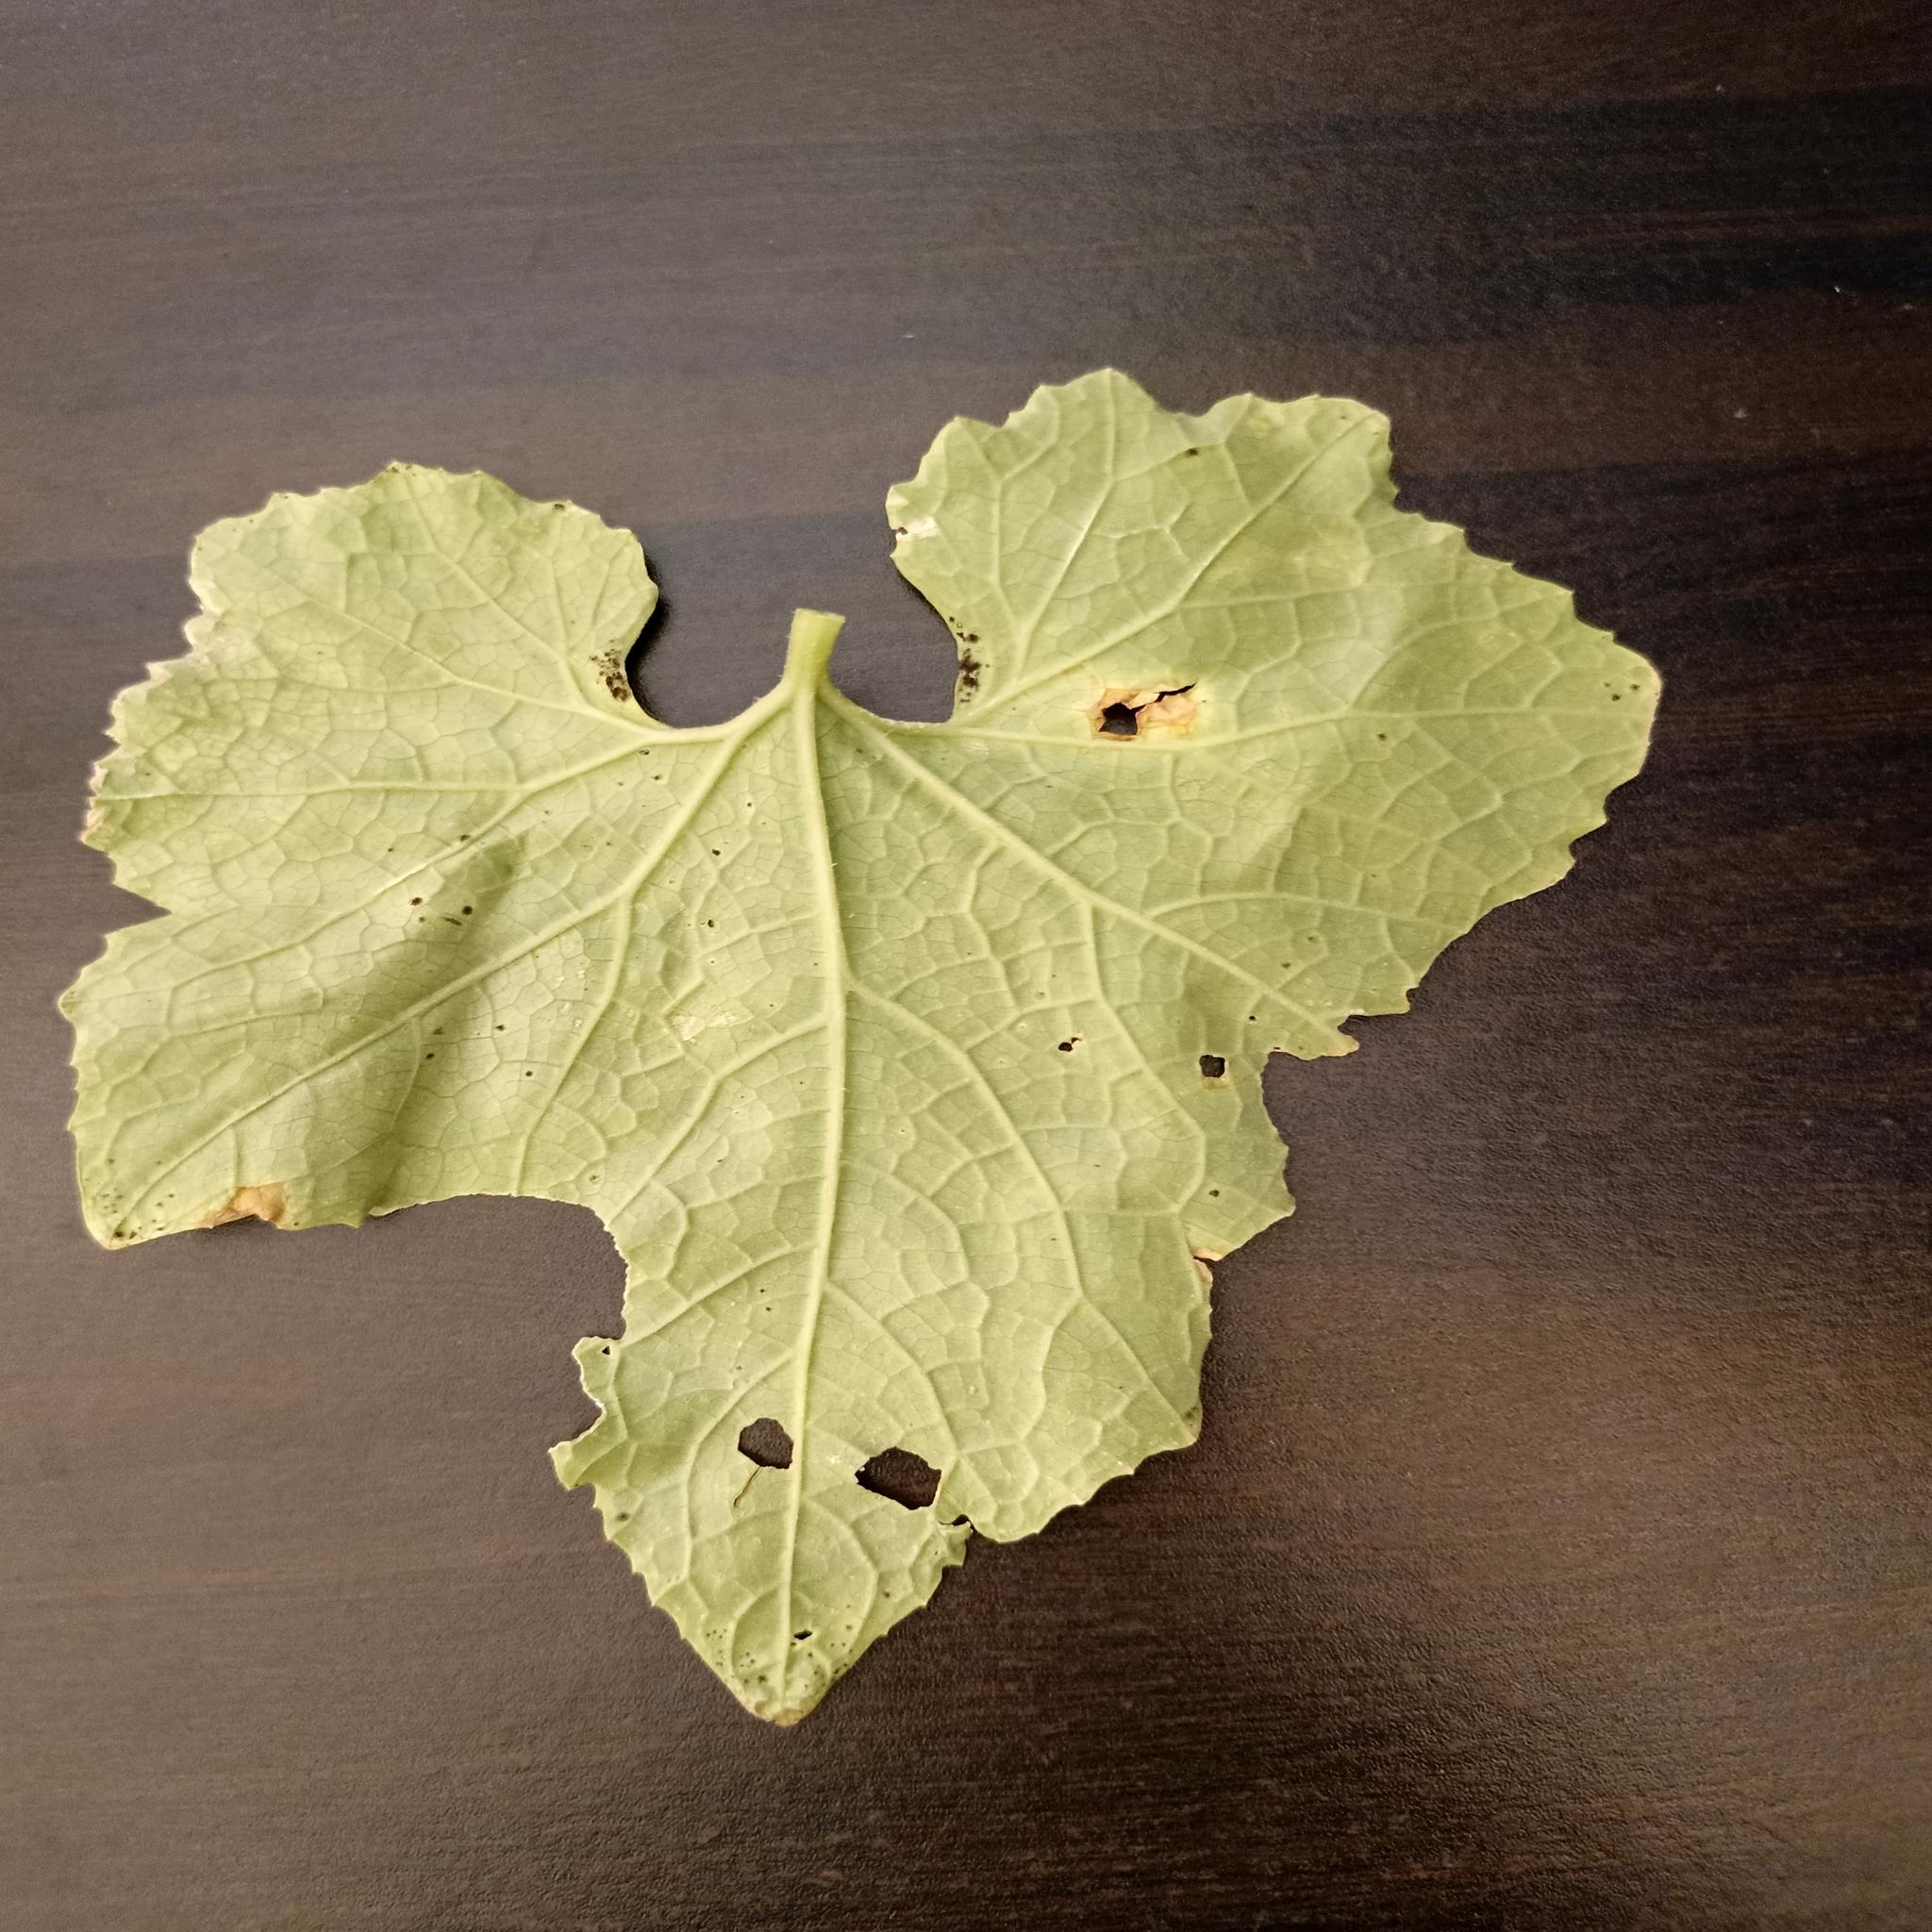
Label: Aphid